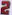
Number: 2